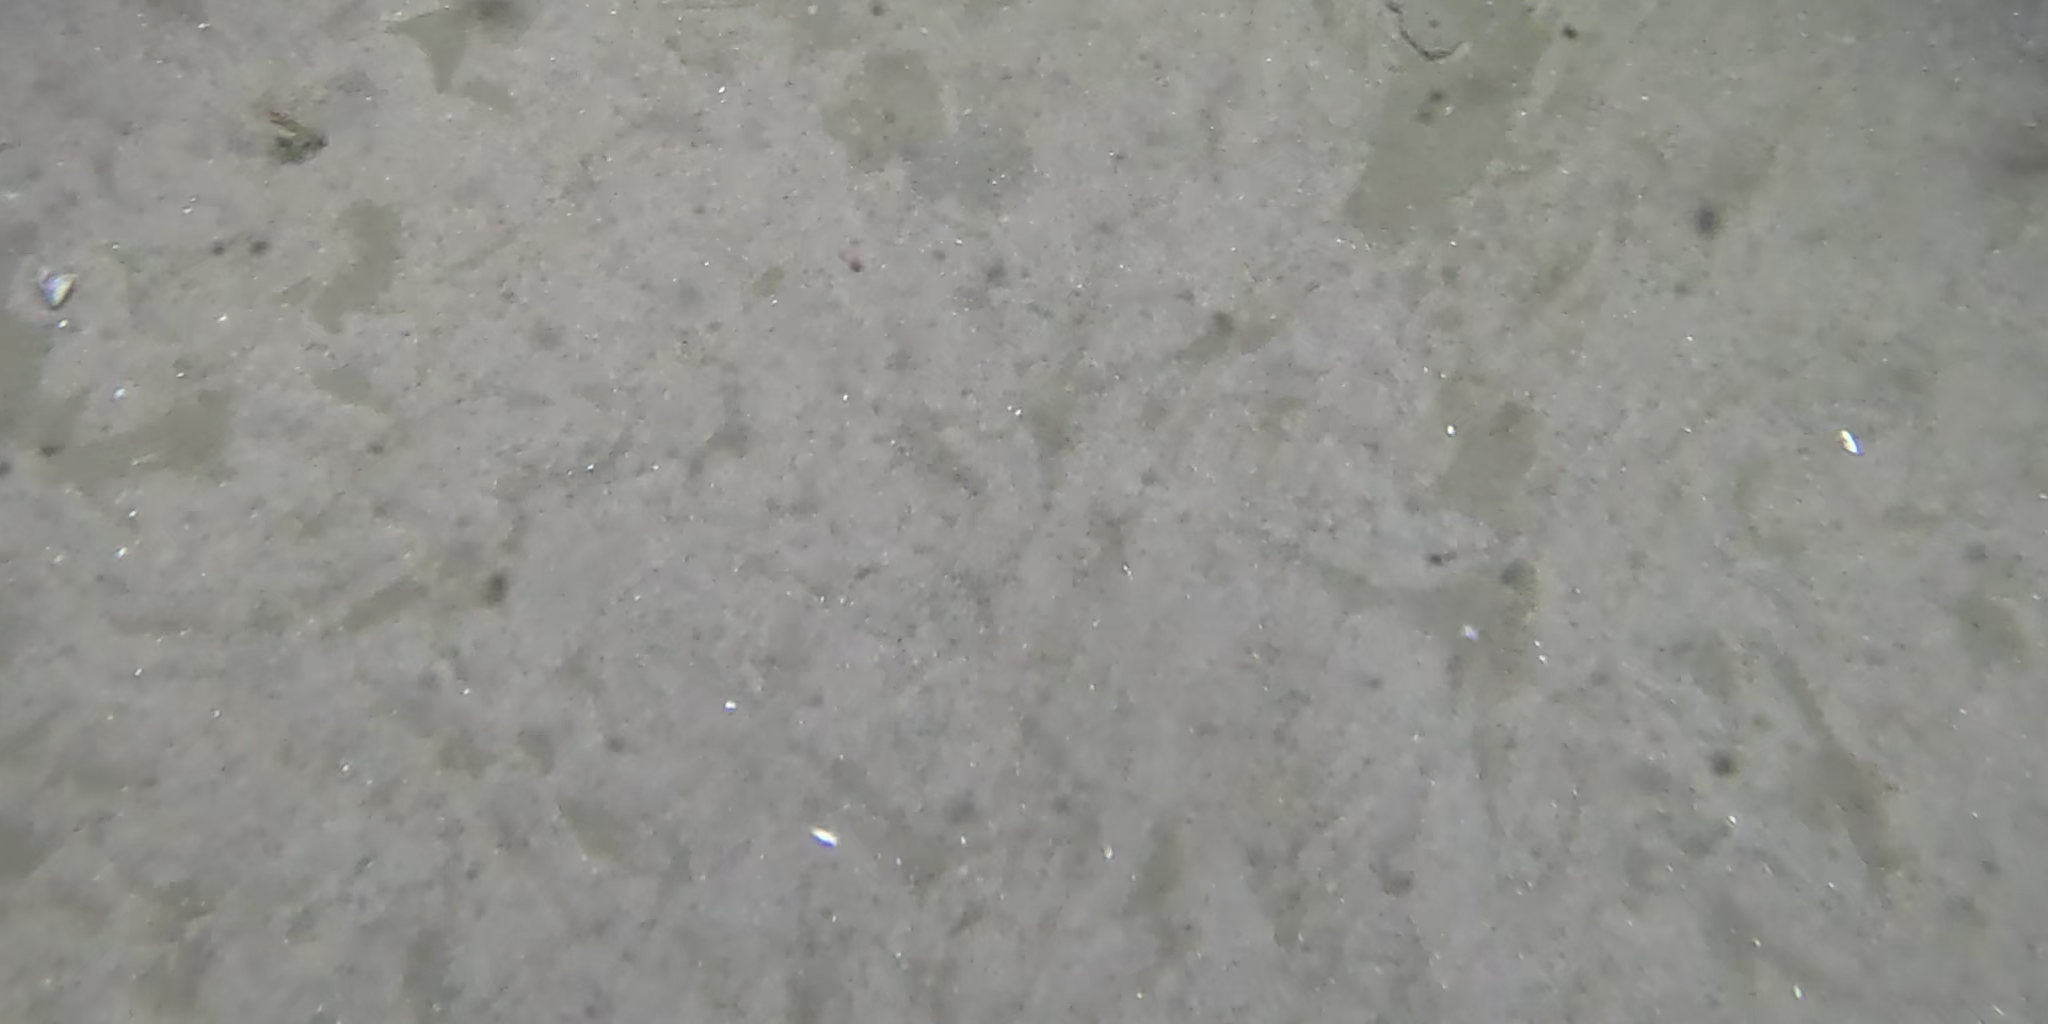
Seabed habitat: sand